Rare-earth magnet

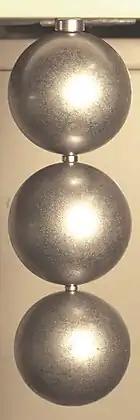
Neodymium magnets (small cylinders) lifting steel balls. As shown here, rare-earth magnets can easily lift thousands of times their own weight.

According to Lucas et al, "To produce ferromagnetism and then a magnet the first condition is to select materials having a high concentration of paramagnetic atoms. A paramagnetic atom contains unpaired electrons, each of them being equivalent to a local magnet due to the orientation of the electronic spin." The RE sequence of metals are characterized by a gradual filling of the 4f level, resulting in a large number of unpaired electrons. For instance, neodymium has three unpaired electrons, while samarium has five. The resulting magnetic moment is due to the combined effects of spin and orbit. Yet, because RE metals have large metallic radii, their magnetic properties are limited on their own. They must be alloyed with transition metals such as Fe and Co, to produce a permanent magnet, especially if the magnetic dipoles align along a crystalline direction, called magnetic anisotropy. This anisotropy facilitates easy magnetization through dipole alignment, and difficulty with demagnetization, called coercivity. Both Fe and Co are very rich in unpaired electrons, ensuring strong magnetization.